Tobacco pipe

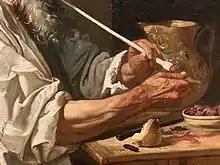
Detail of "Old Peasant Lighting a Pipe" by Johann Carl Loth (1655/1660)

Smoking a pipe involves more equipment and technique than smoking cigarettes or cigars. In addition to the pipe and a source of ignition like matches or a pipe lighter, pipe smokers typically use a pipe tool for packing, adjusting, and emptying tobacco from the bowl, along with a regular supply of pipe cleaners to maintain the pipe. In 18th-century North America, smokers used a "tobacco-stopper" to press tobacco into the pipe's bowl, with some of these stoppers made from bones, such as those extracted from the male anatomy of raccoons, reflecting the resourcefulness of the era's material culture.